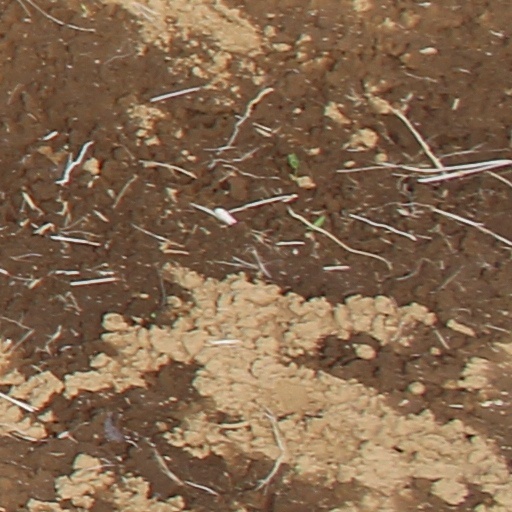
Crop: wheat